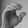
ASL letter: C